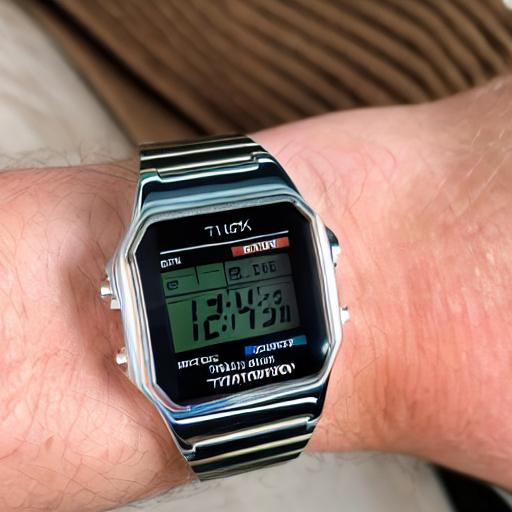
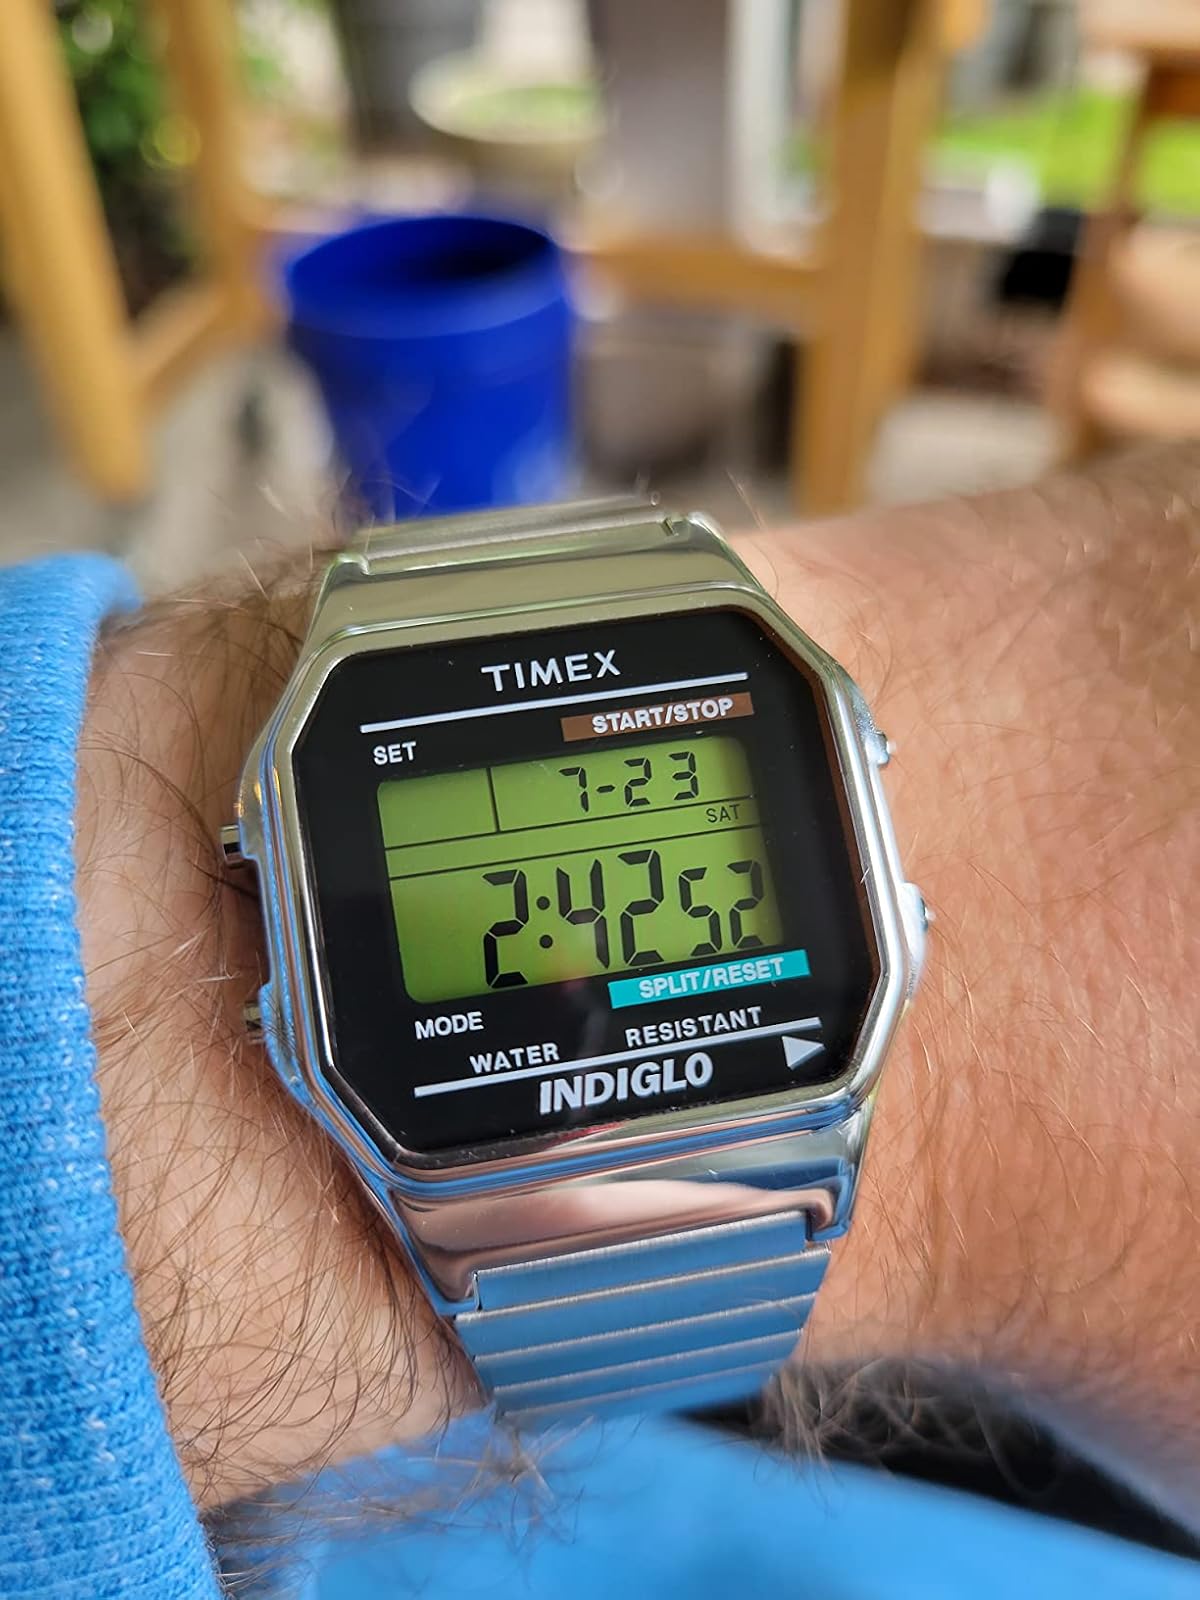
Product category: accessories_watch
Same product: no